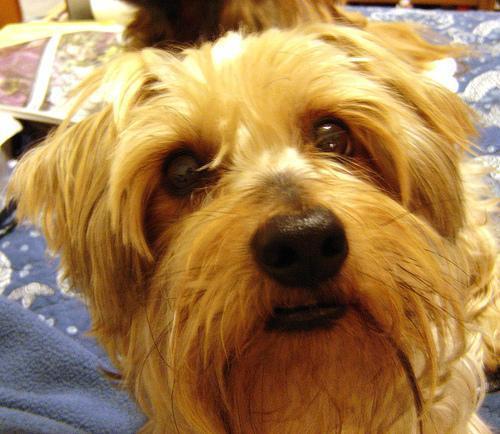
silky_terrier